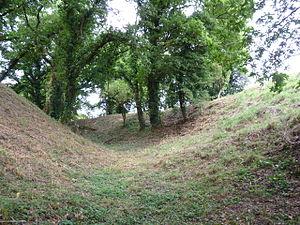
Vues des fossés.
Cet article recense une partie des monuments historiques des Côtes-d'Armor, en France.
Carnoët [kaʁnwɛt] est une commune française située dans le département des Côtes-d'Armor, en région Bretagne. La commune abrite le site de la Vallée des saints.